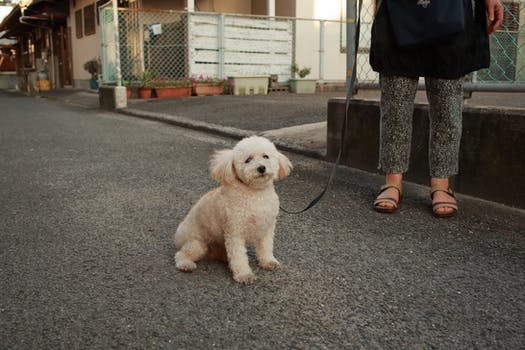
Label: No Watermark